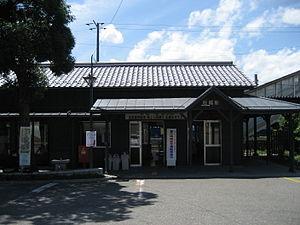
Shinano-railway gare Sakaki 日本語: しなの鉄道 坂城駅 中文（简体）‎: 信浓铁道 坂城站 中文（繁體）‎: 信濃鐵道 坂城站 한국어: 시나노 철도 사카키 역